Nakamatsue Station

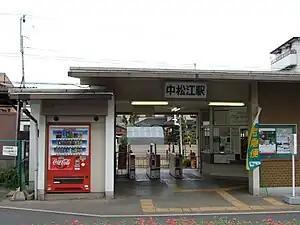
Nakamatsue Station building in August 2009

is a passenger railway station located in the city of Wakayama, Wakayama Prefecture, Japan, operated by the private railway company Nankai Electric Railway.